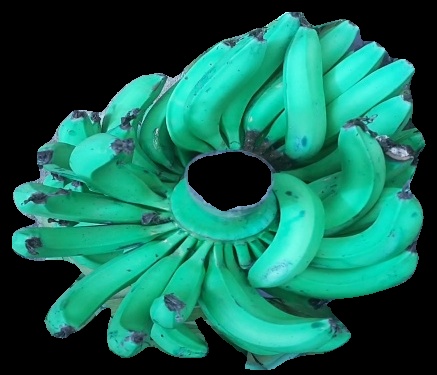
Variety: pachbale
Grade: grade3